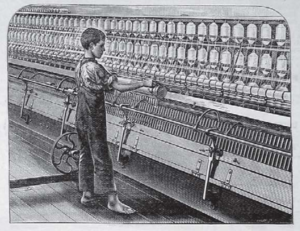
Le cancer des fileurs de coton ou cancer de la mule-jenny était une forme de cancer, un épithélioma du scrotum. Il a été signalé pour la première fois en 1887 dans une filature de coton utilisant la mule-jenny. En 1926, un comité du gouvernement britannique a approuvé l'idée que cette forme de cancer était provoquée par l'action prolongée des huiles minérales sur la peau du scrotum, et parmi ces huiles, l'huile de schiste a été estimée la plus cancérogène. De 1911 à 1938, on a compté 500 décès du cancer du scrotum parmi les fileurs de coton mais seulement trois parmi les fileurs de laine.